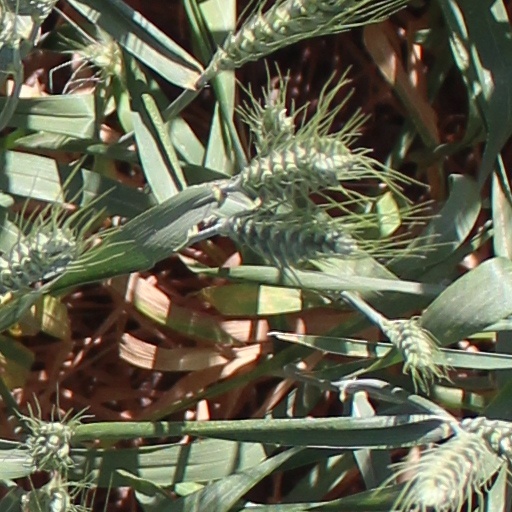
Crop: wheat